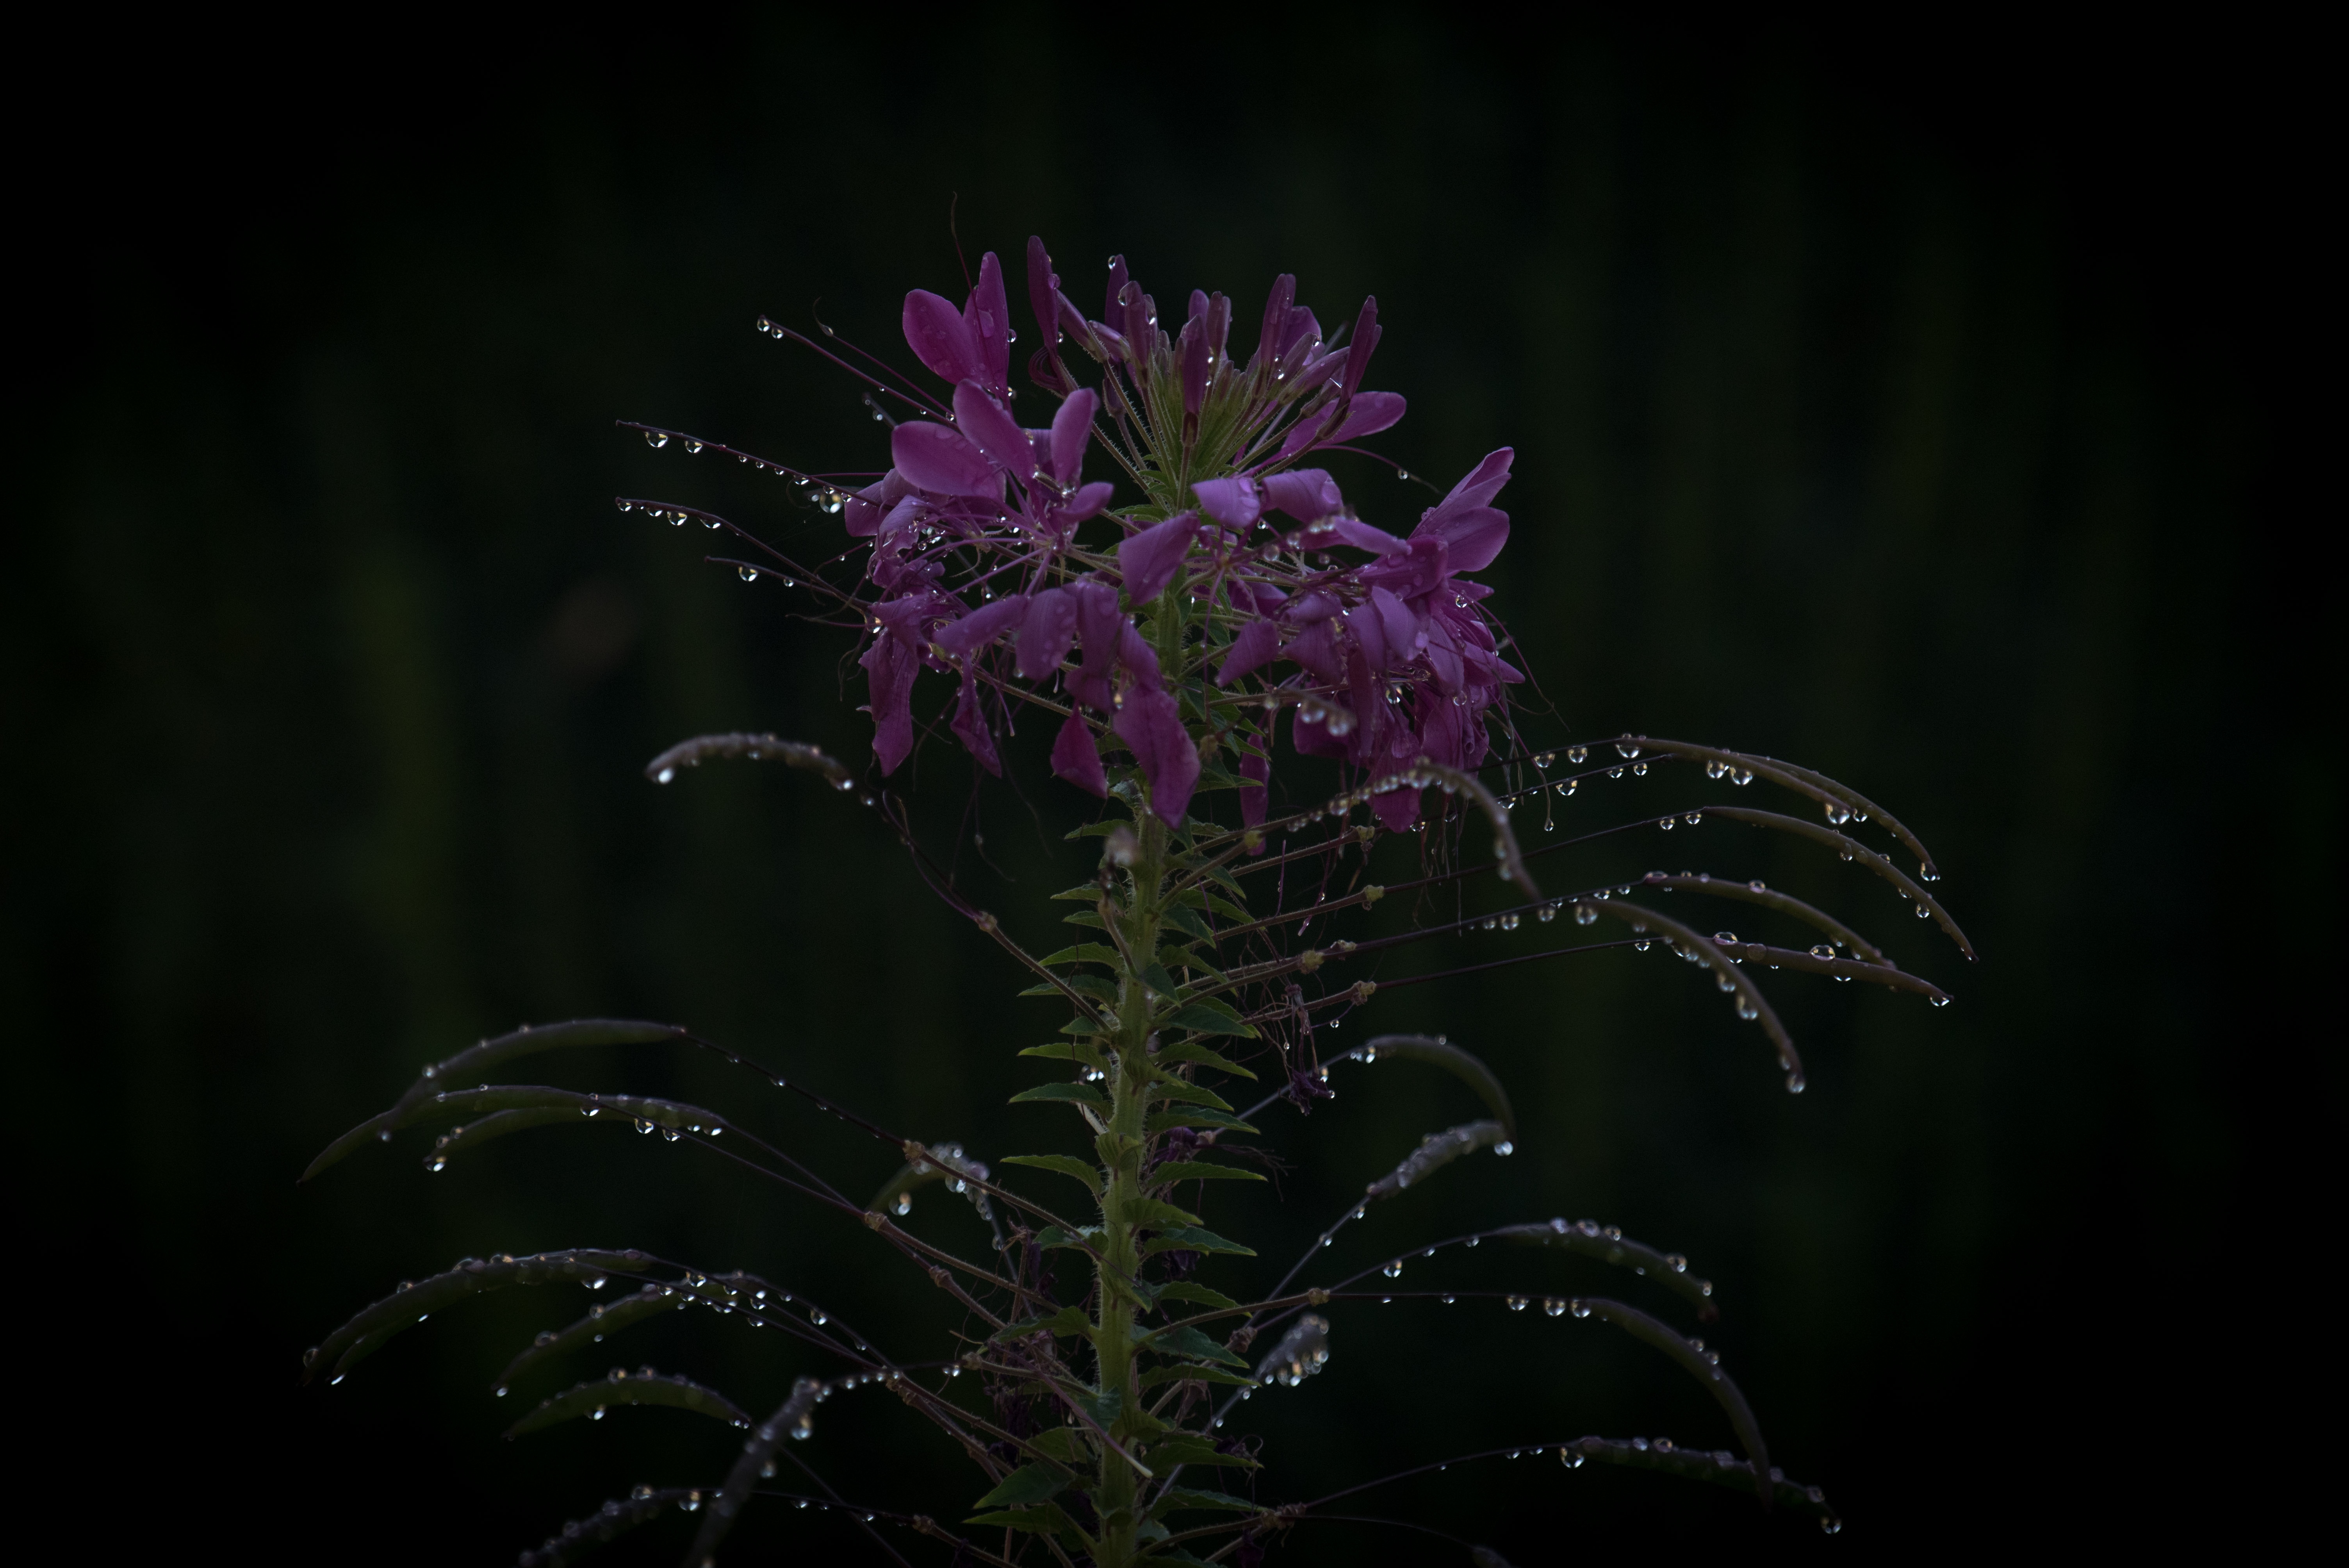
plant, night, leaf, flower, darkness, botany, flora, close up, macro photography, flowering plant, land plant